Theodosia Burr Alston

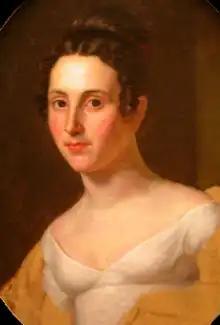
Portrait by John Vanderlyn,

Theodosia Burr Alston (June 21, 1783 – January 2 or 3, 1813) was an American socialite and the daughter of the third U.S. Vice President, Aaron Burr, and Theodosia Bartow Prevost. She became First Lady of South Carolina after her husband, Joseph Alston, became governor of South Carolina during the War of 1812. She was lost at sea at age 29.